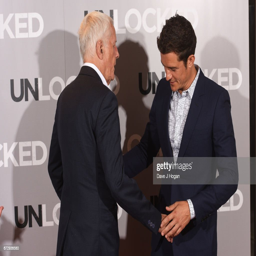
film director and actor attend the screening .